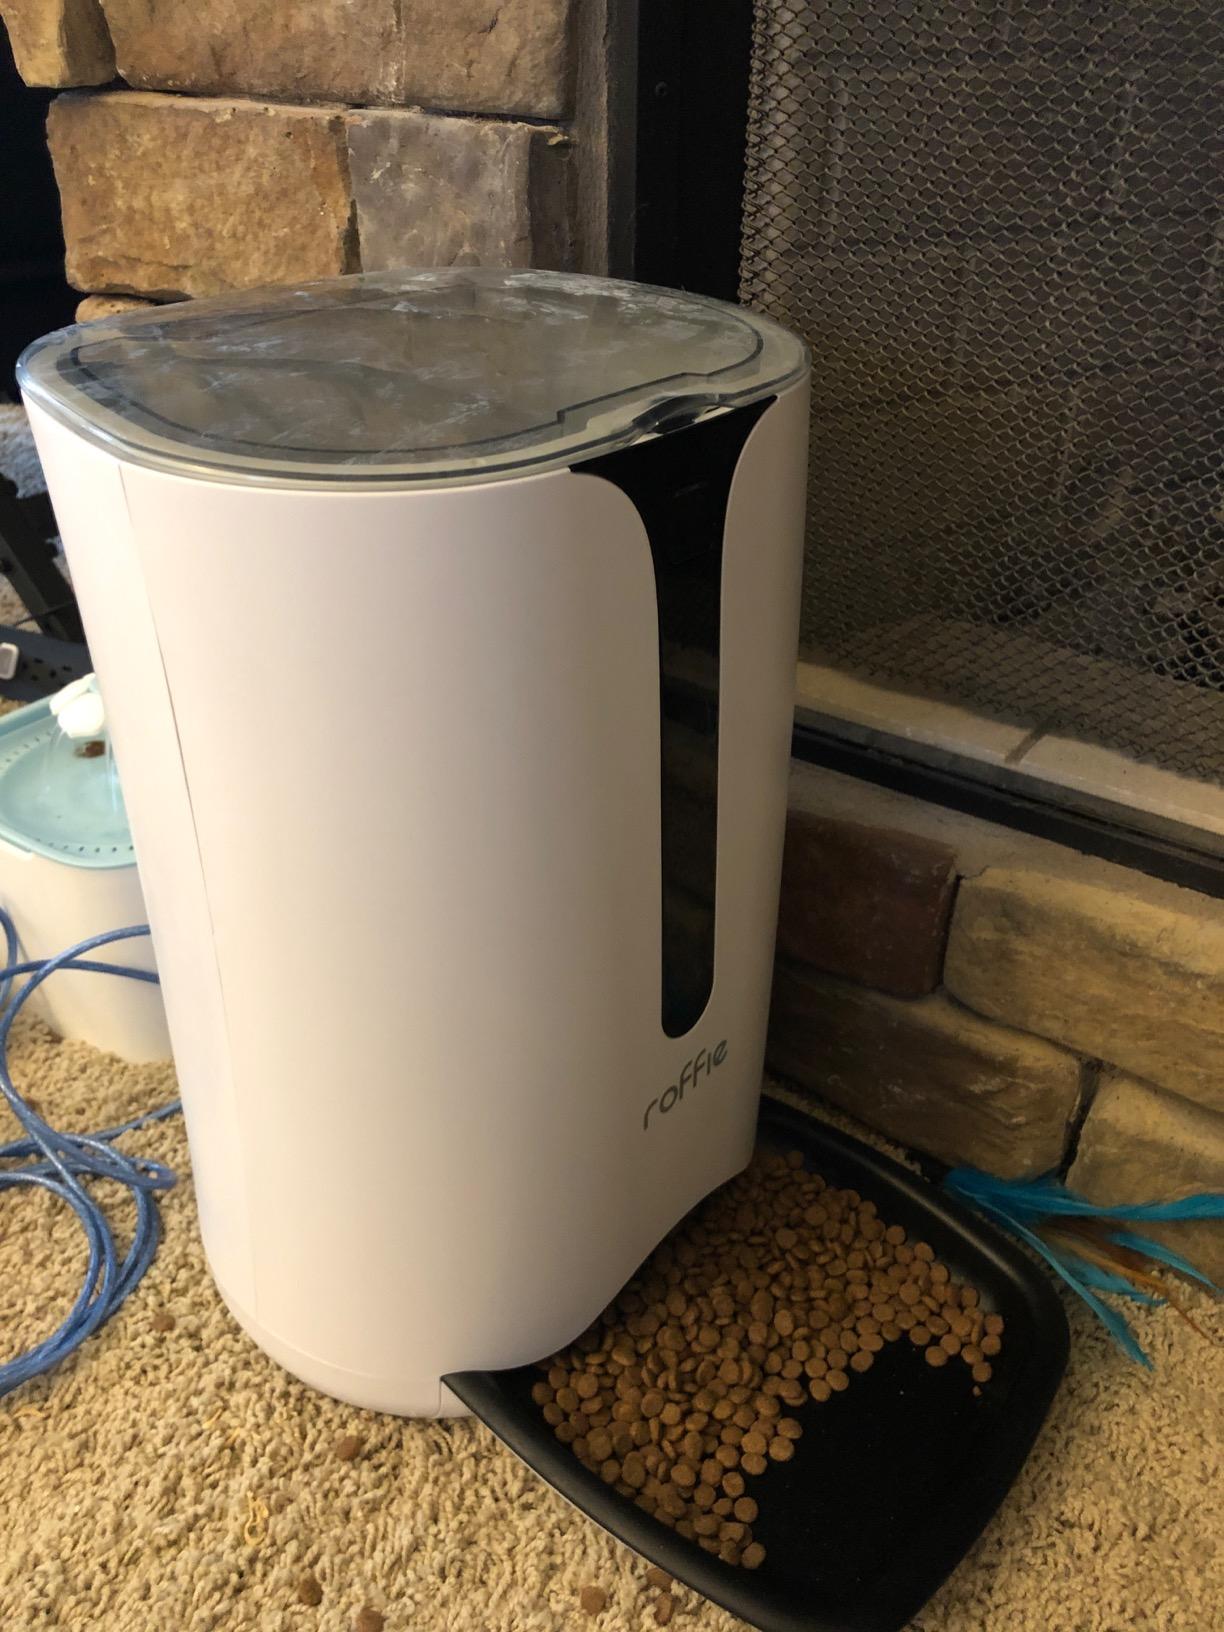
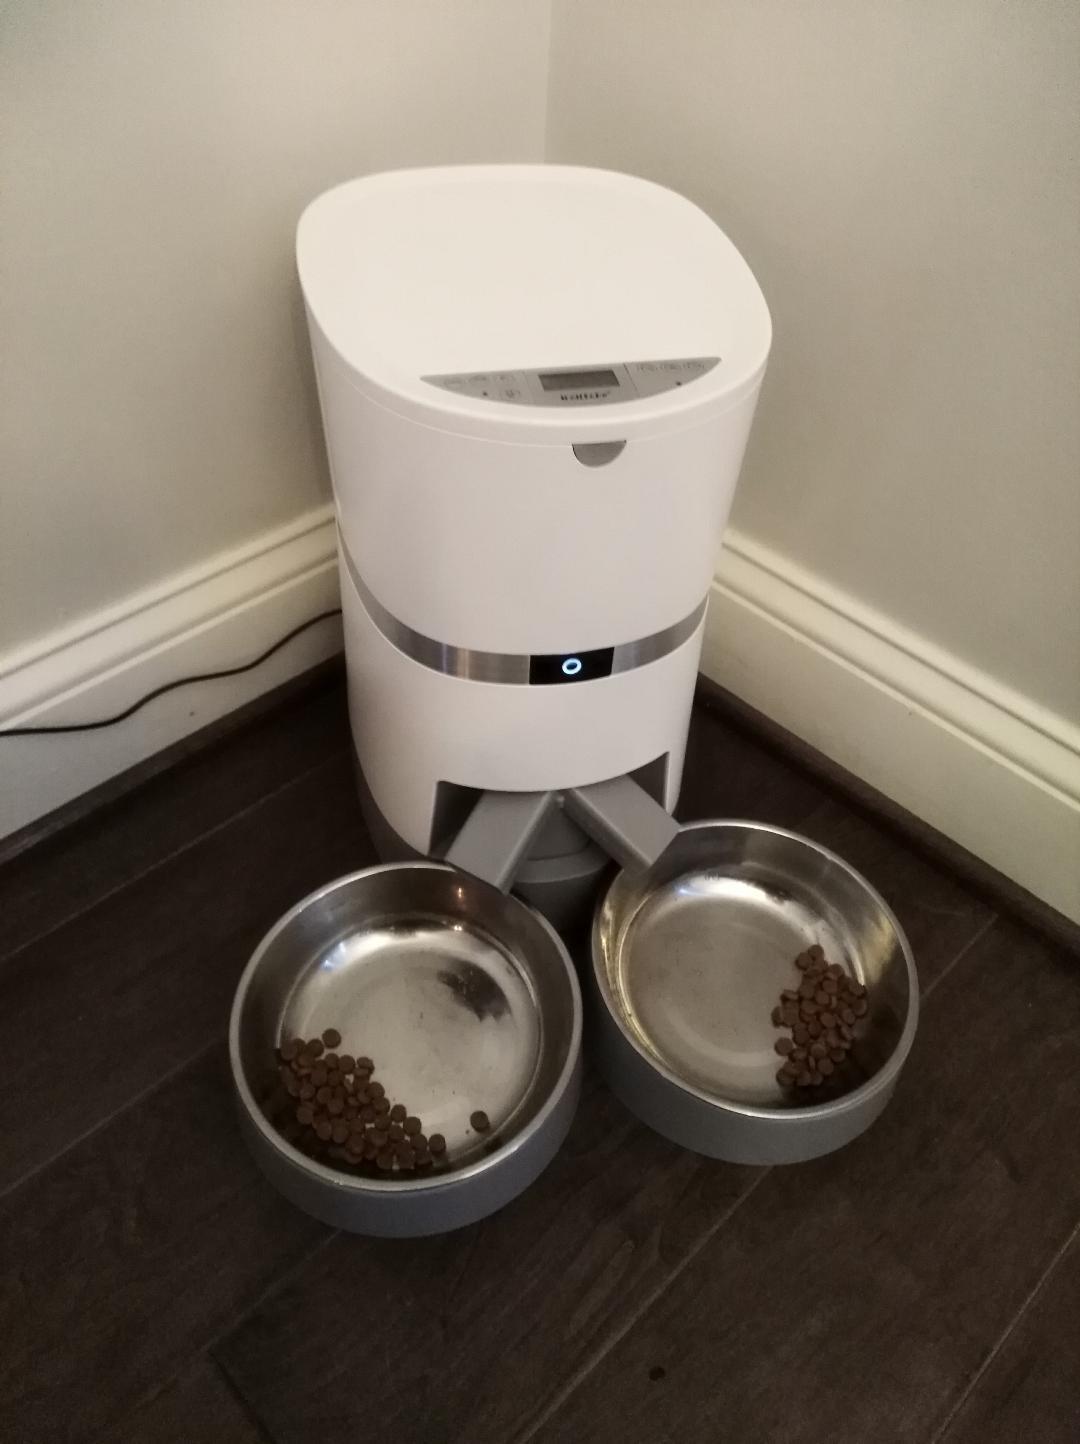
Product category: items_feeder
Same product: no